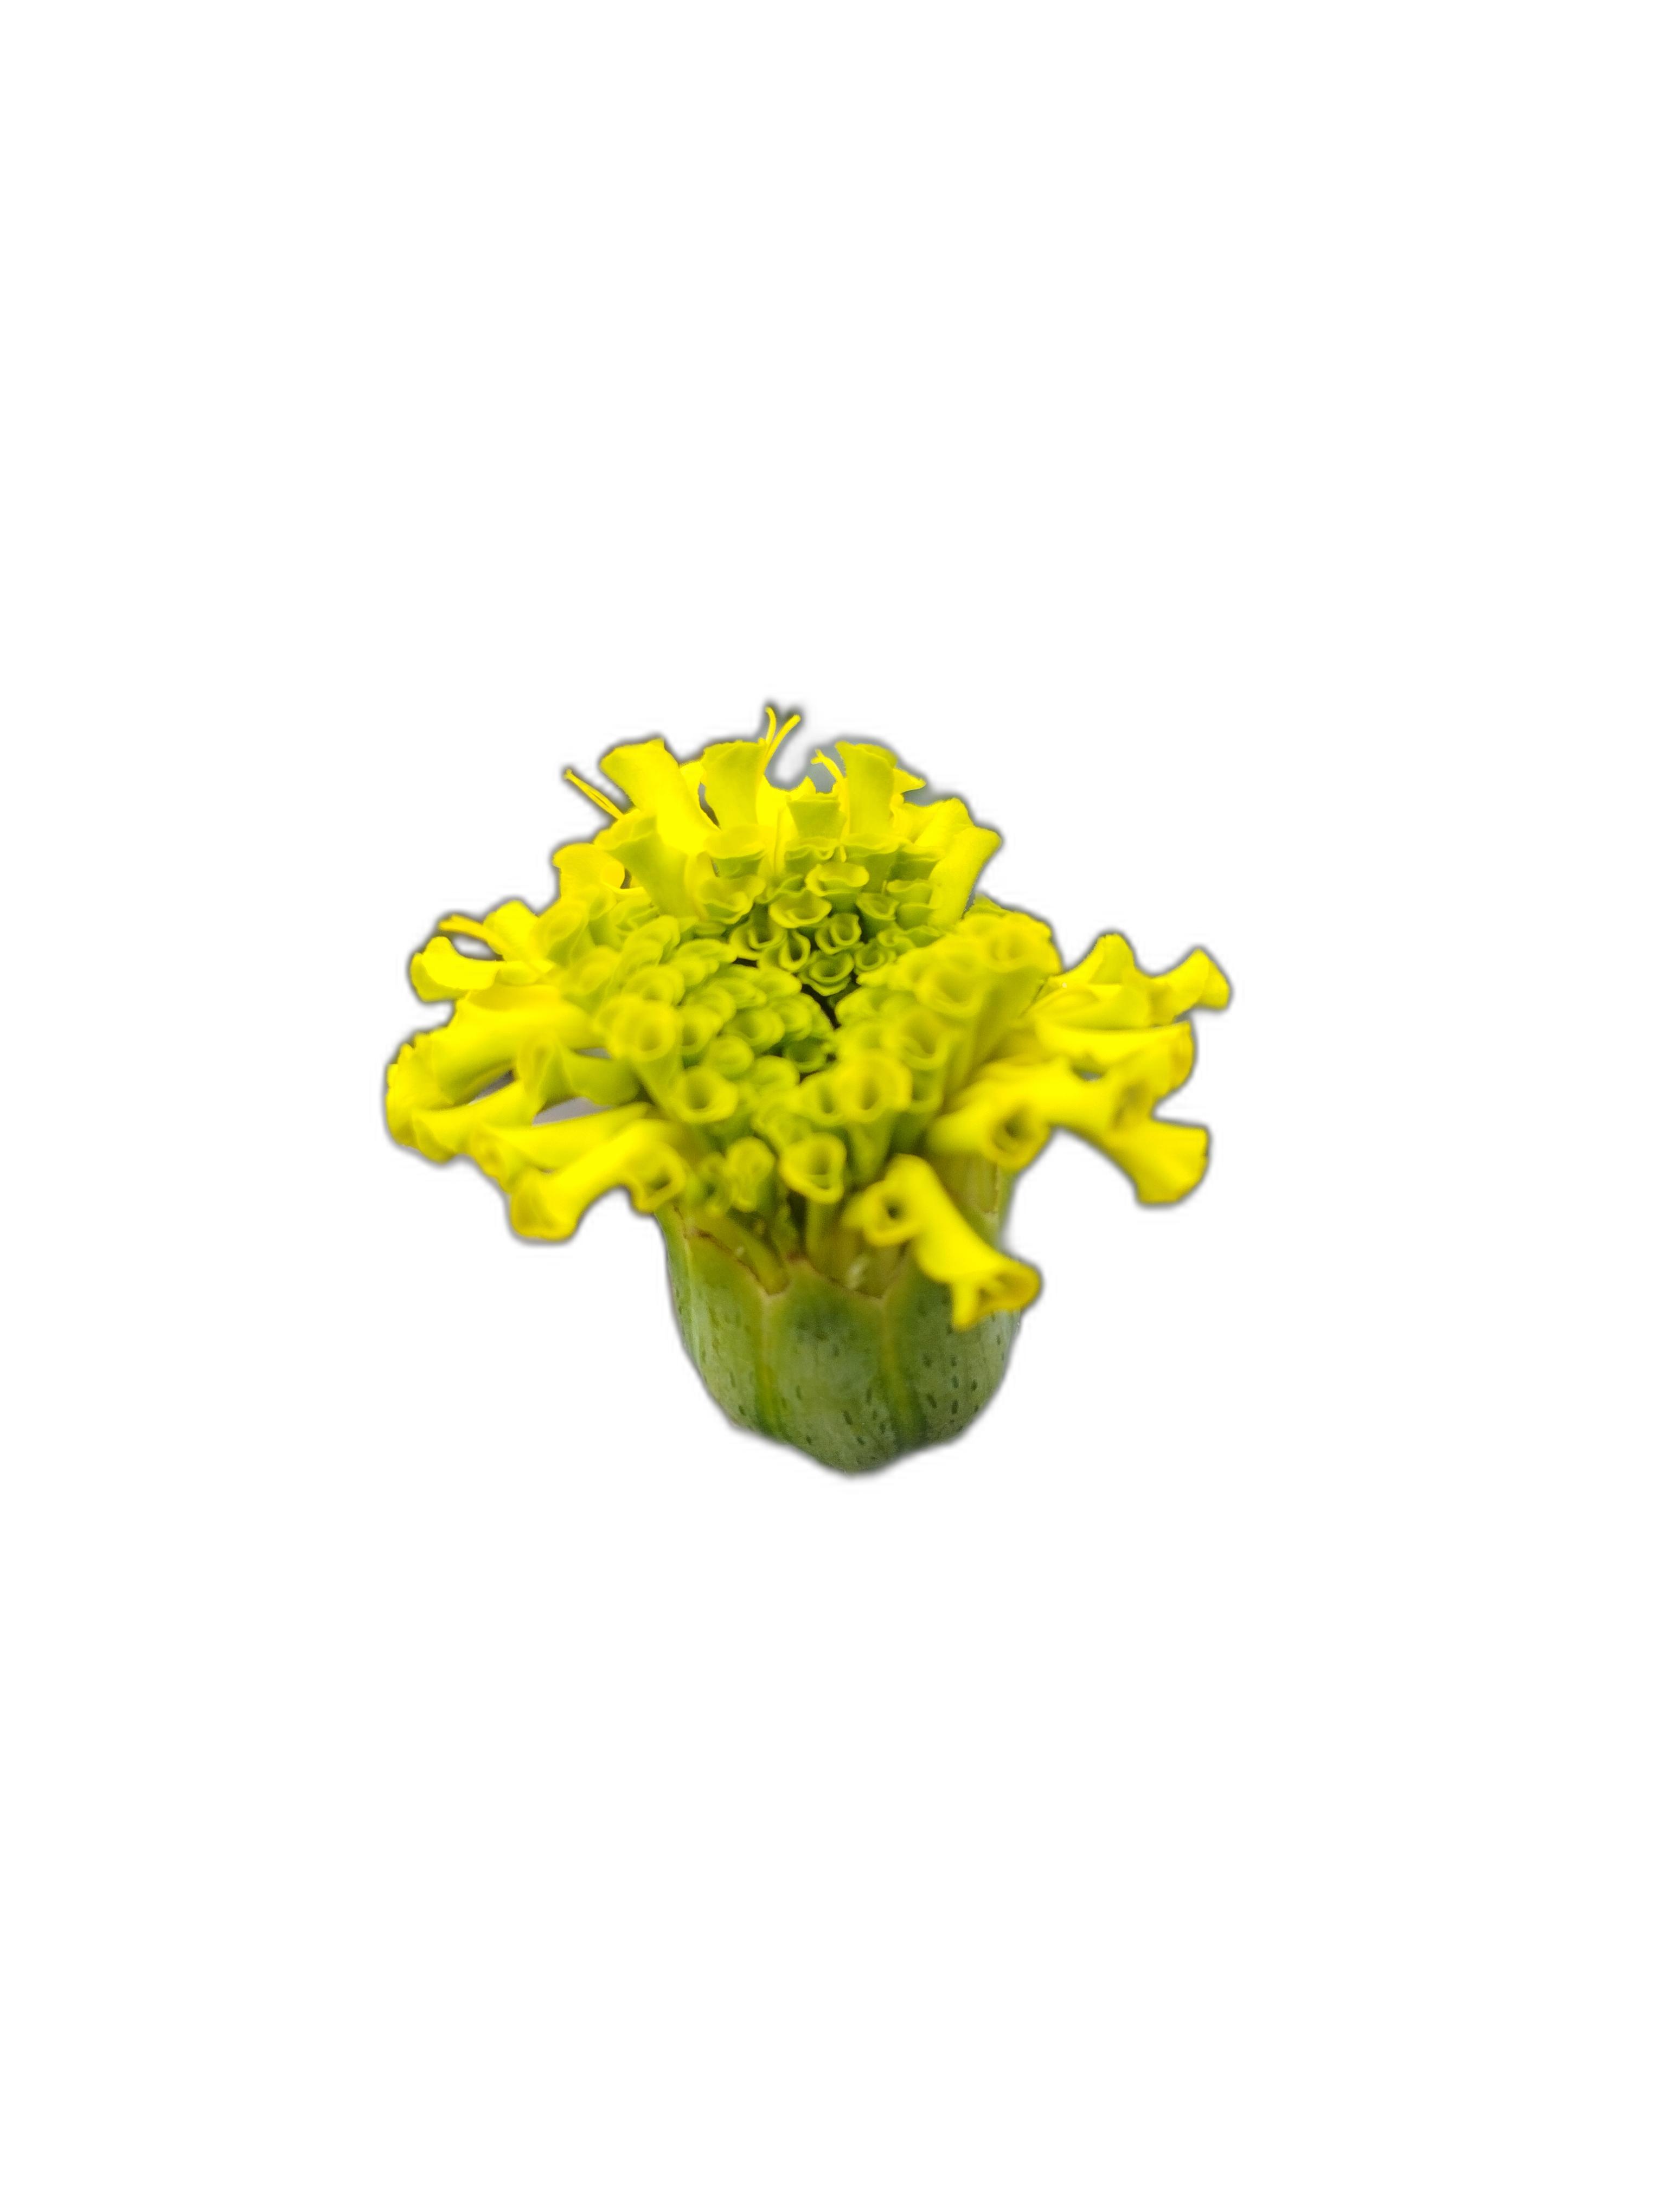
Label: Marigold